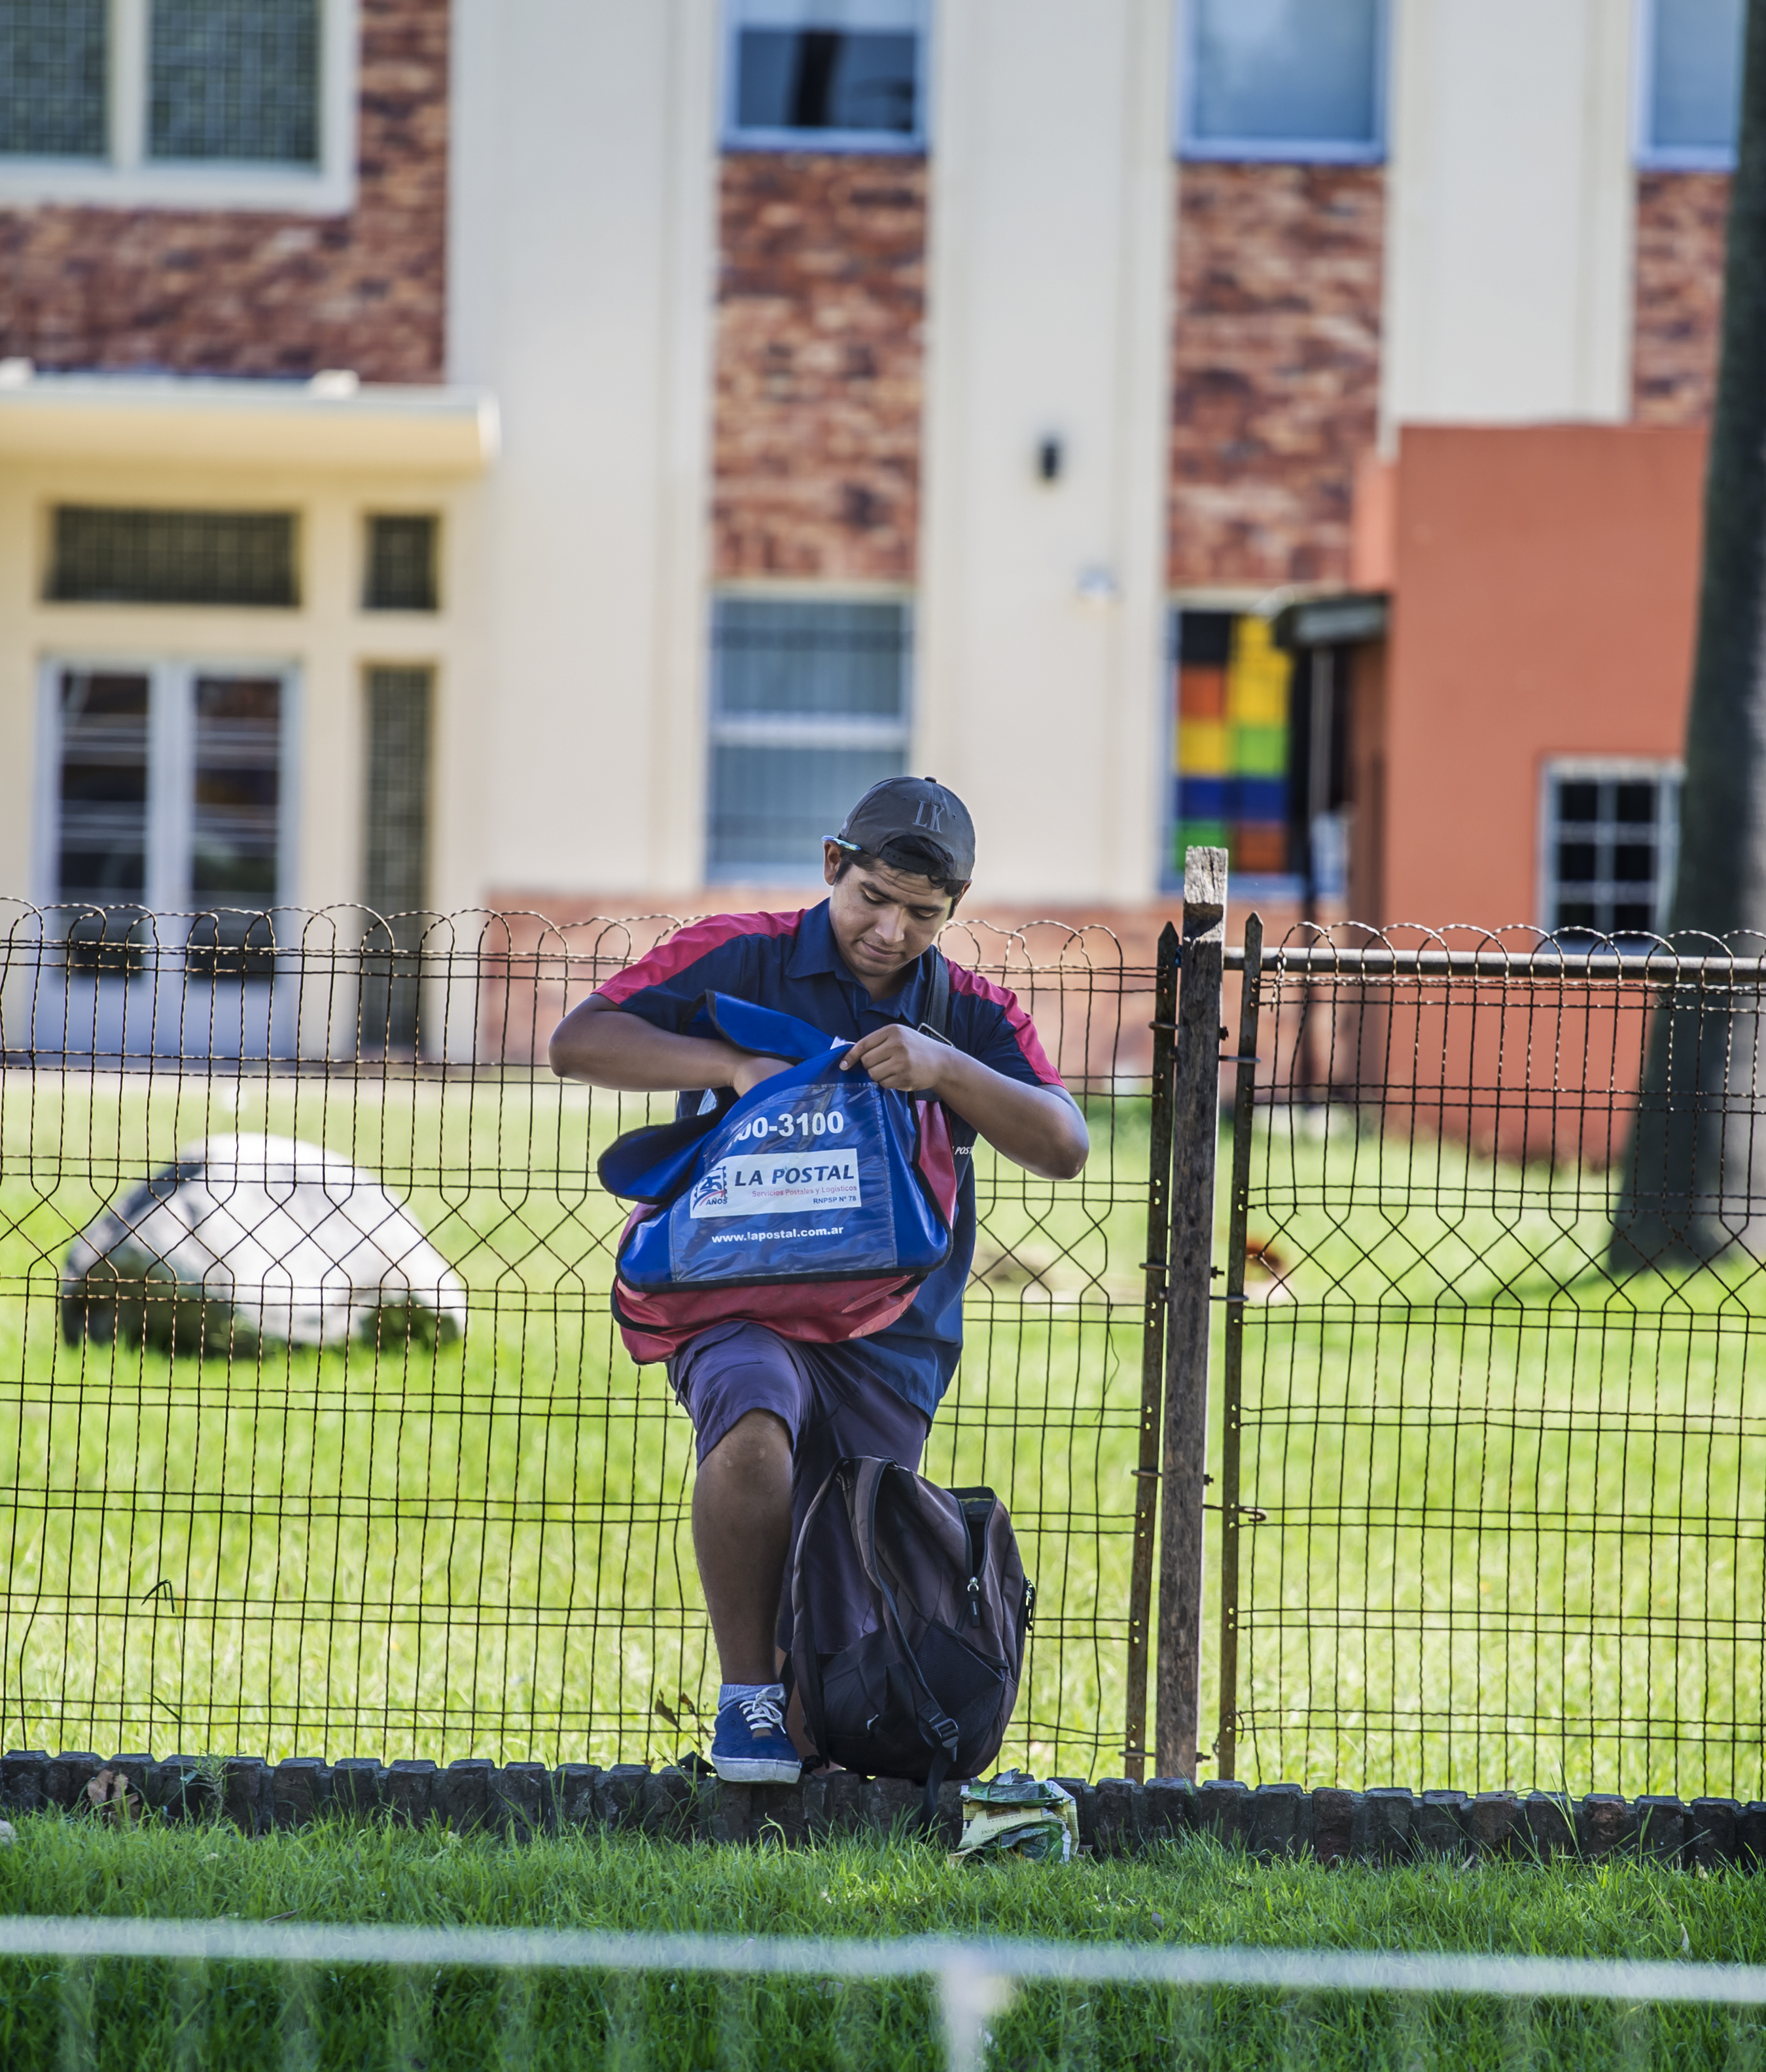
postman, sports, player, grass, competition event, sports equipment, sports training, net, lawn, fence, team, games